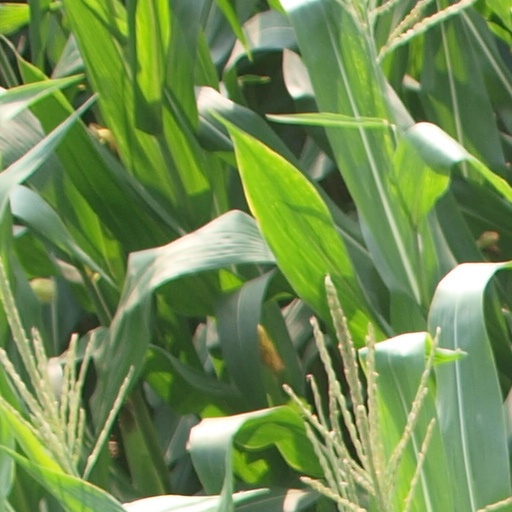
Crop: maize; corn